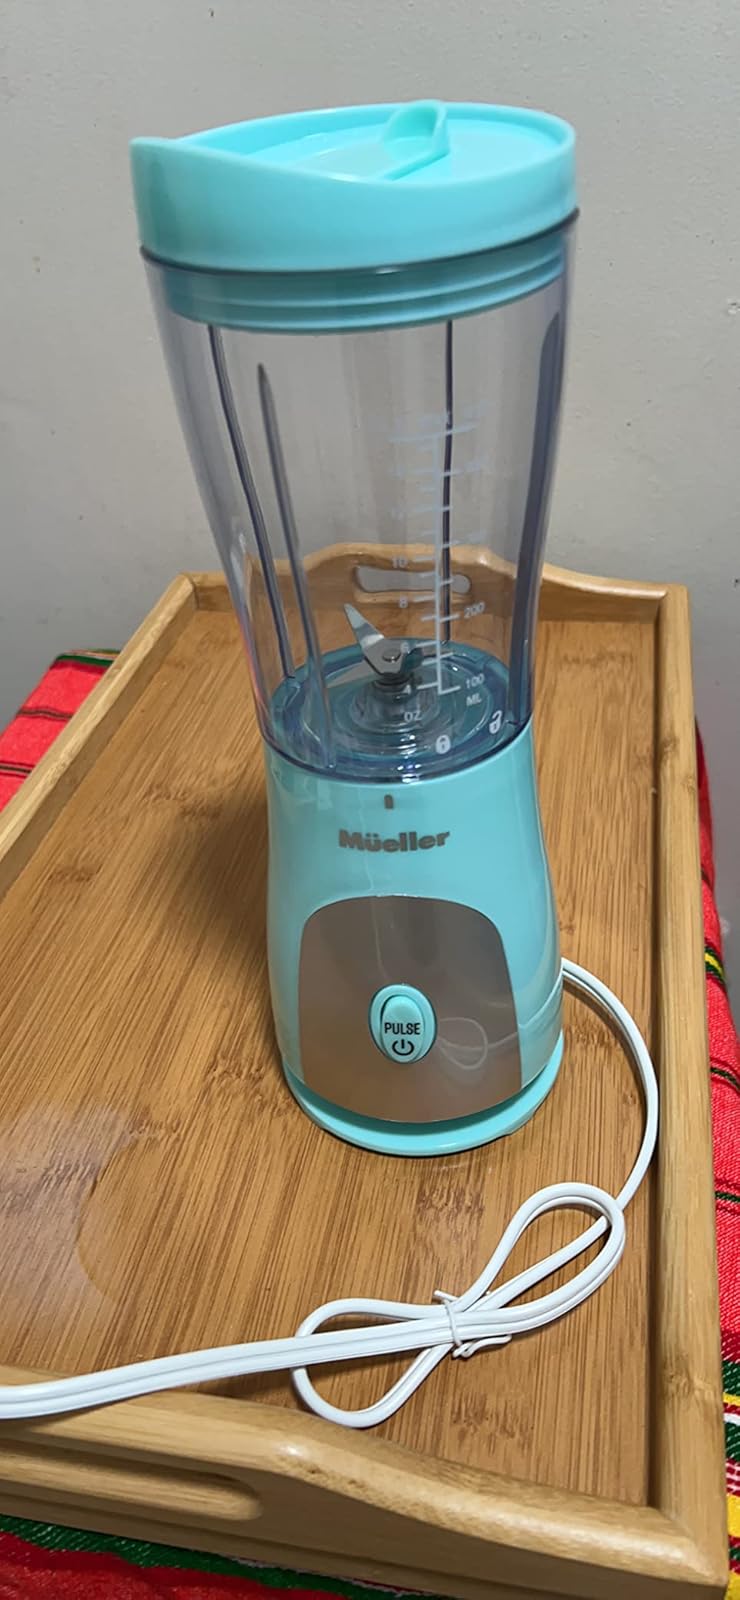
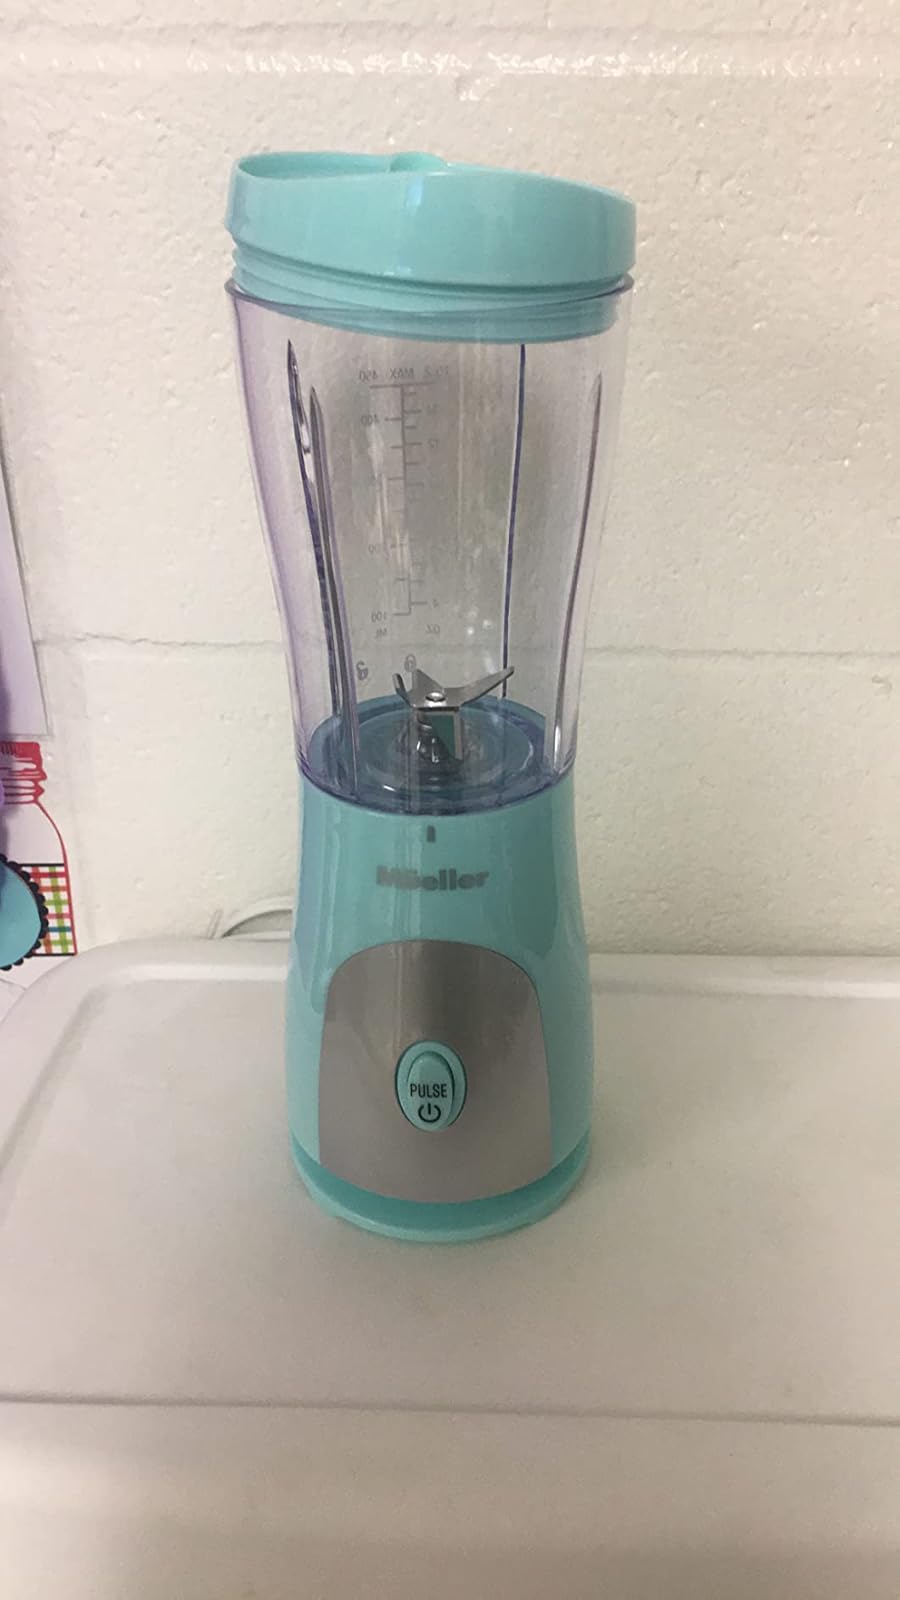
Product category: items_blender
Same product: yes